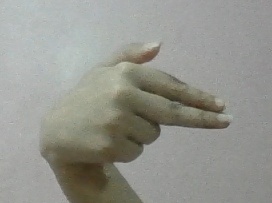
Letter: ghain